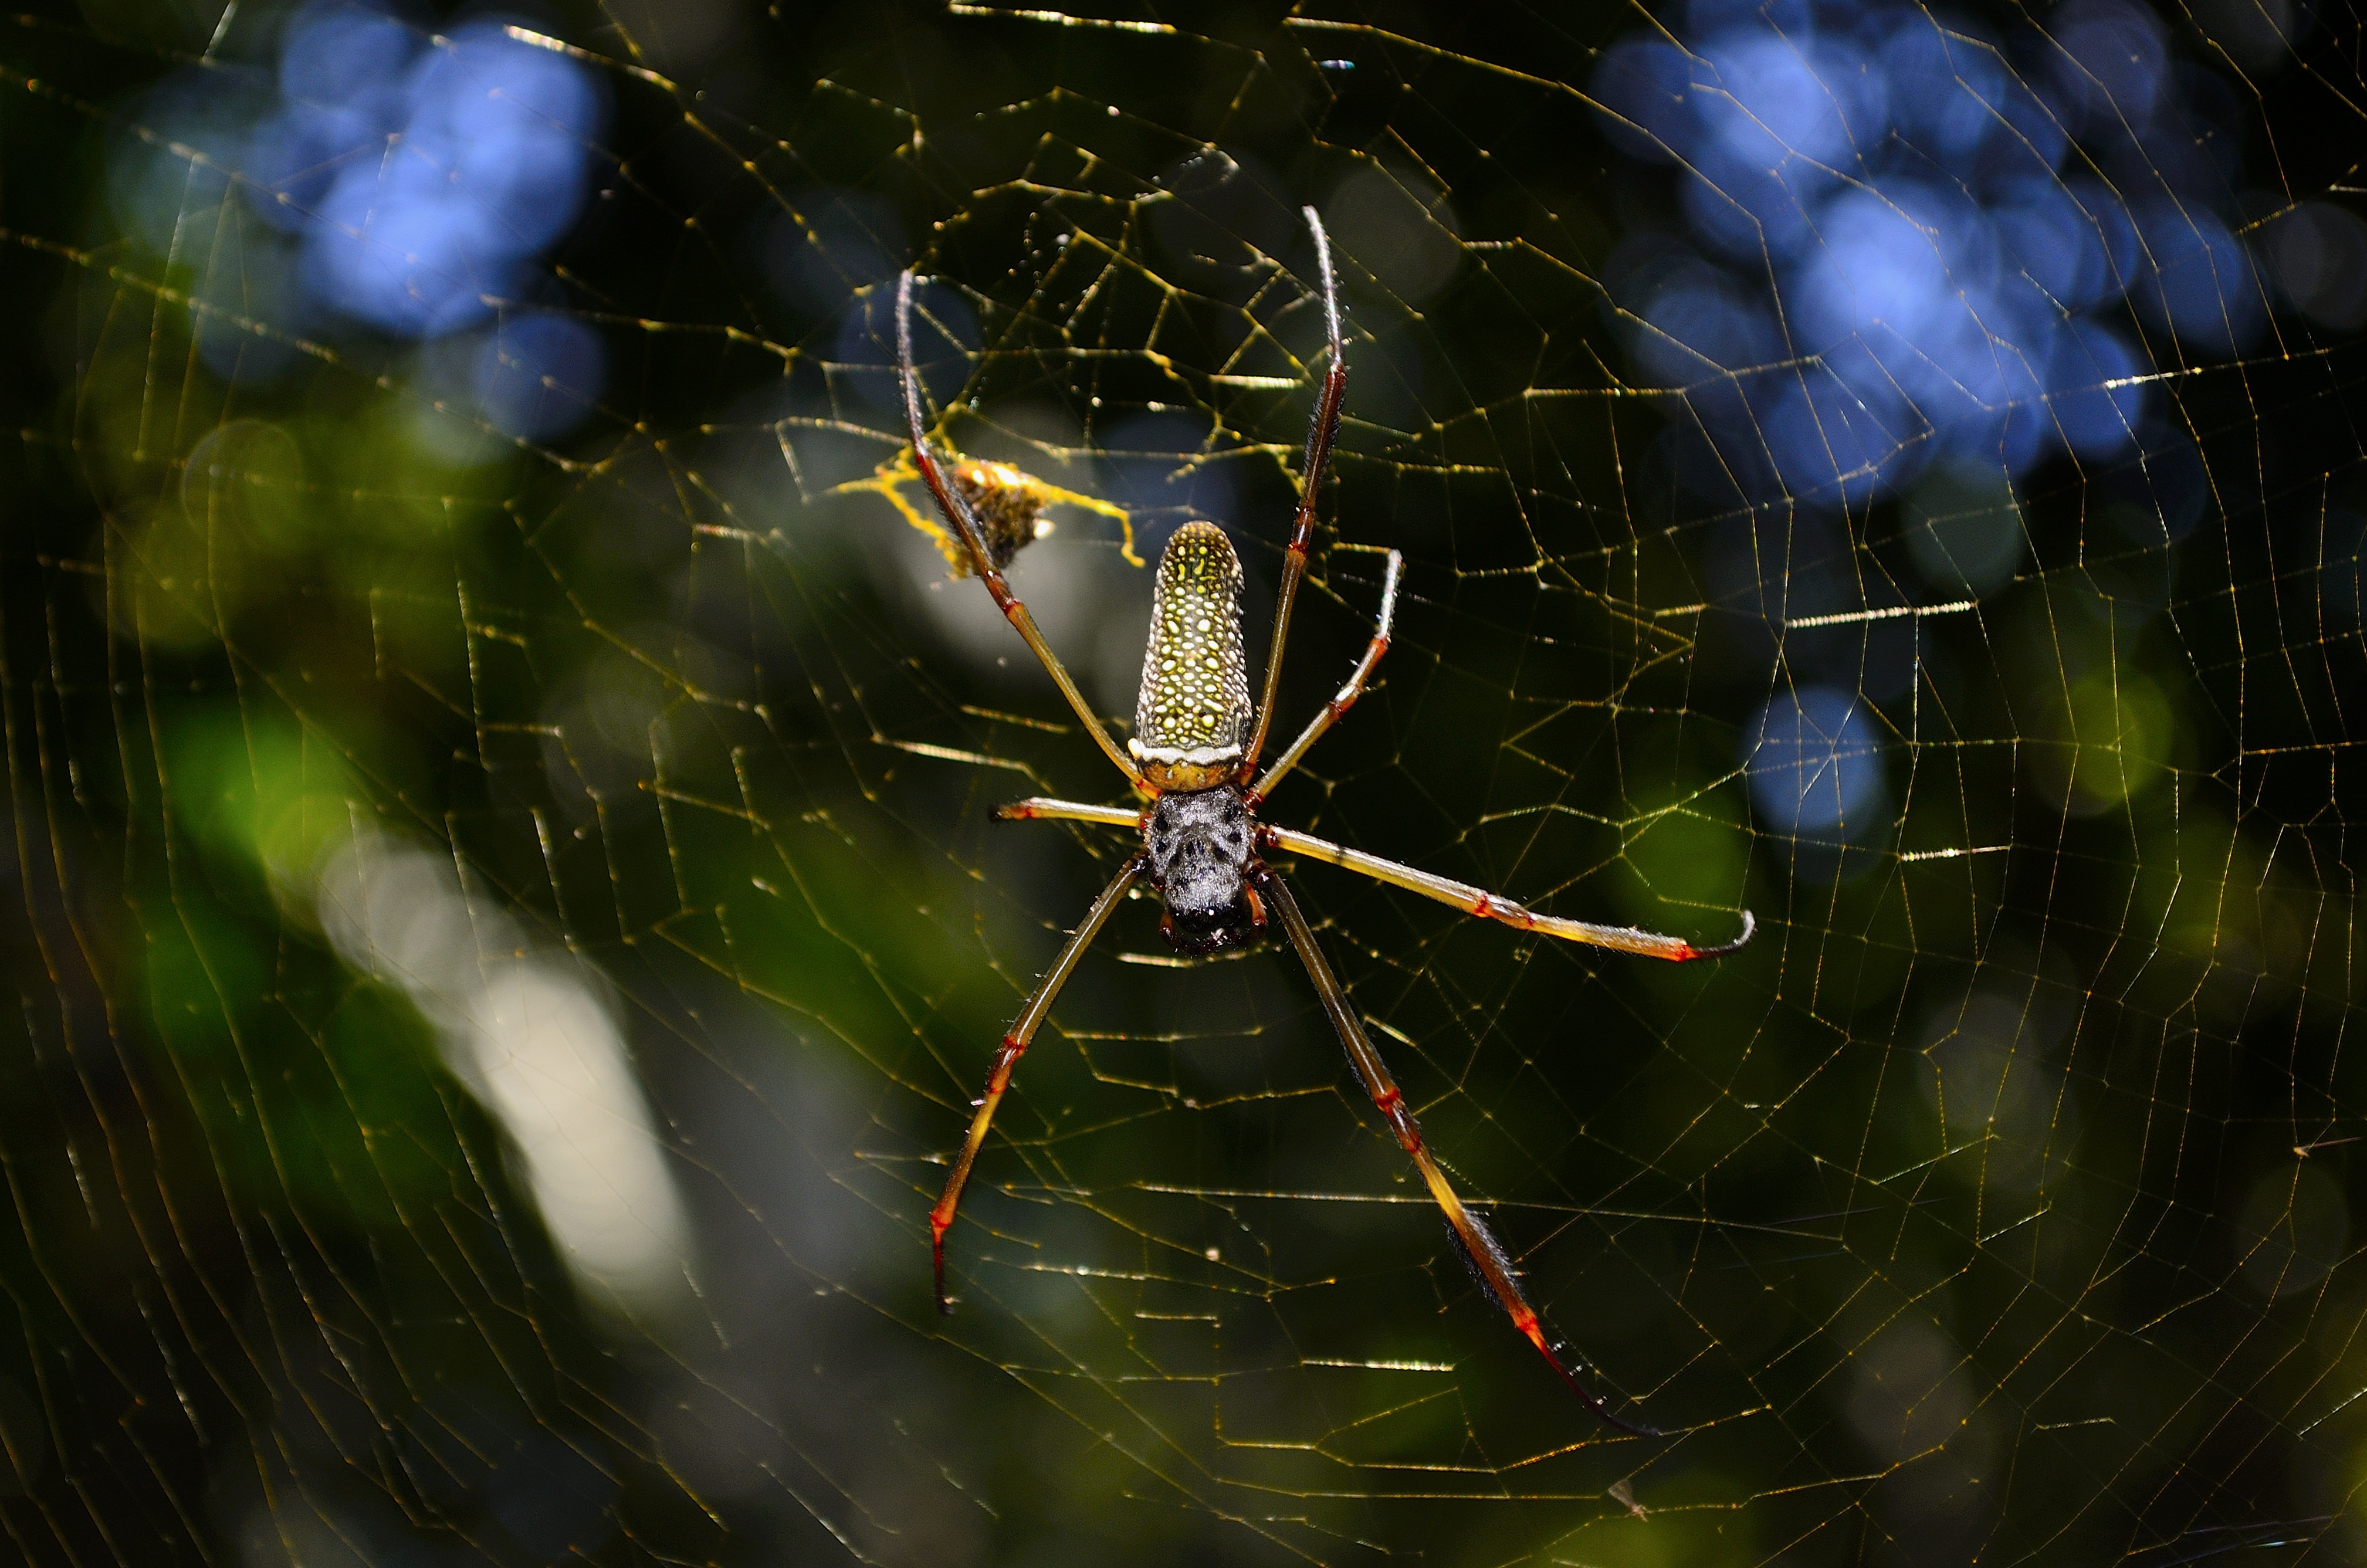
nature, spiderweb, web, color, insect, fauna, material, invertebrate, spider web, cobweb, close up, spider, scary, poison, arachnid, creepy, argiope, trap, macro photography, arthropod, european garden spider, araneus, orb weaver spider